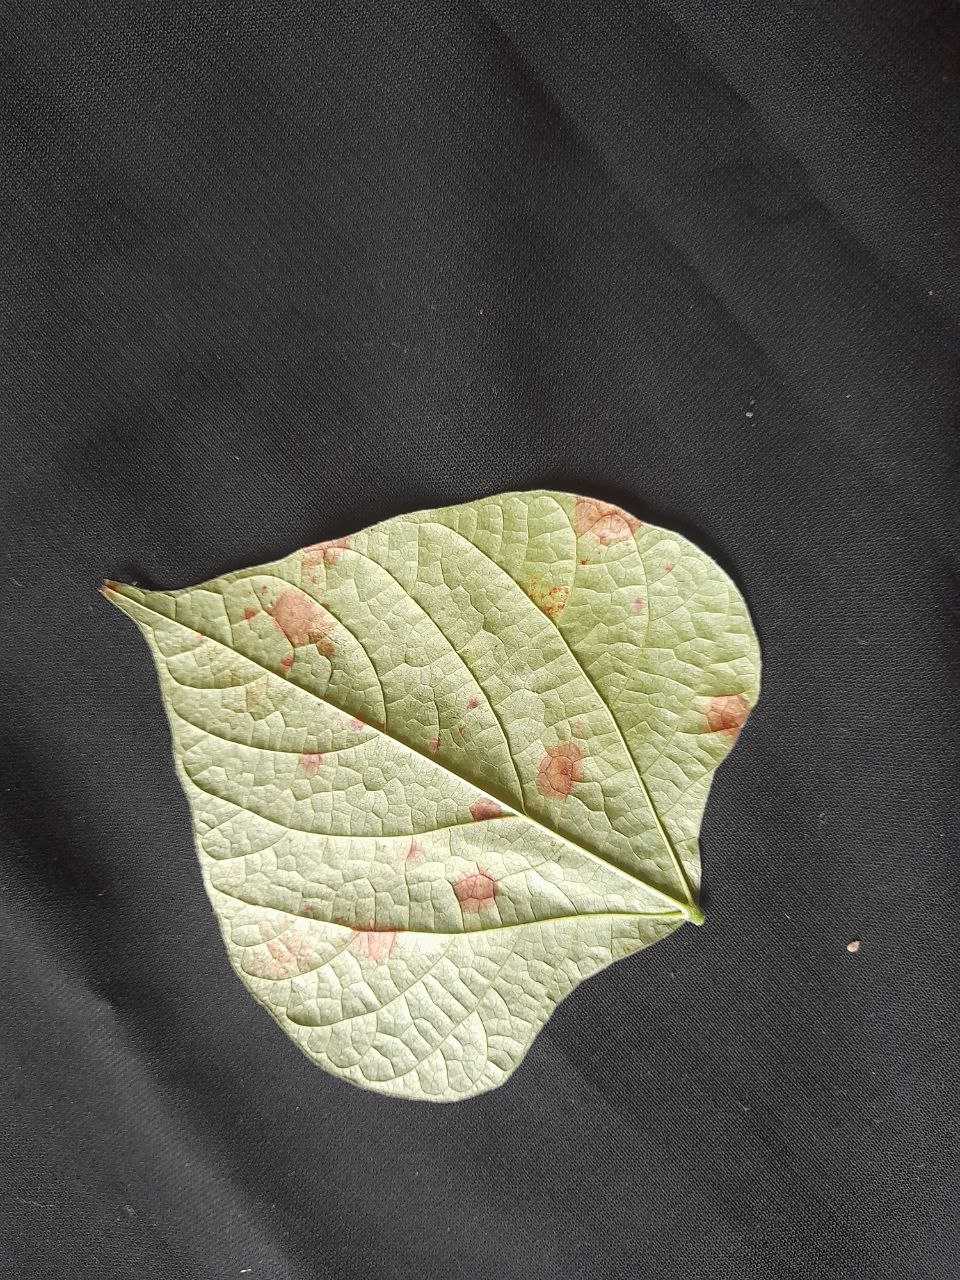
Crop: bean
Leaf condition: Rust